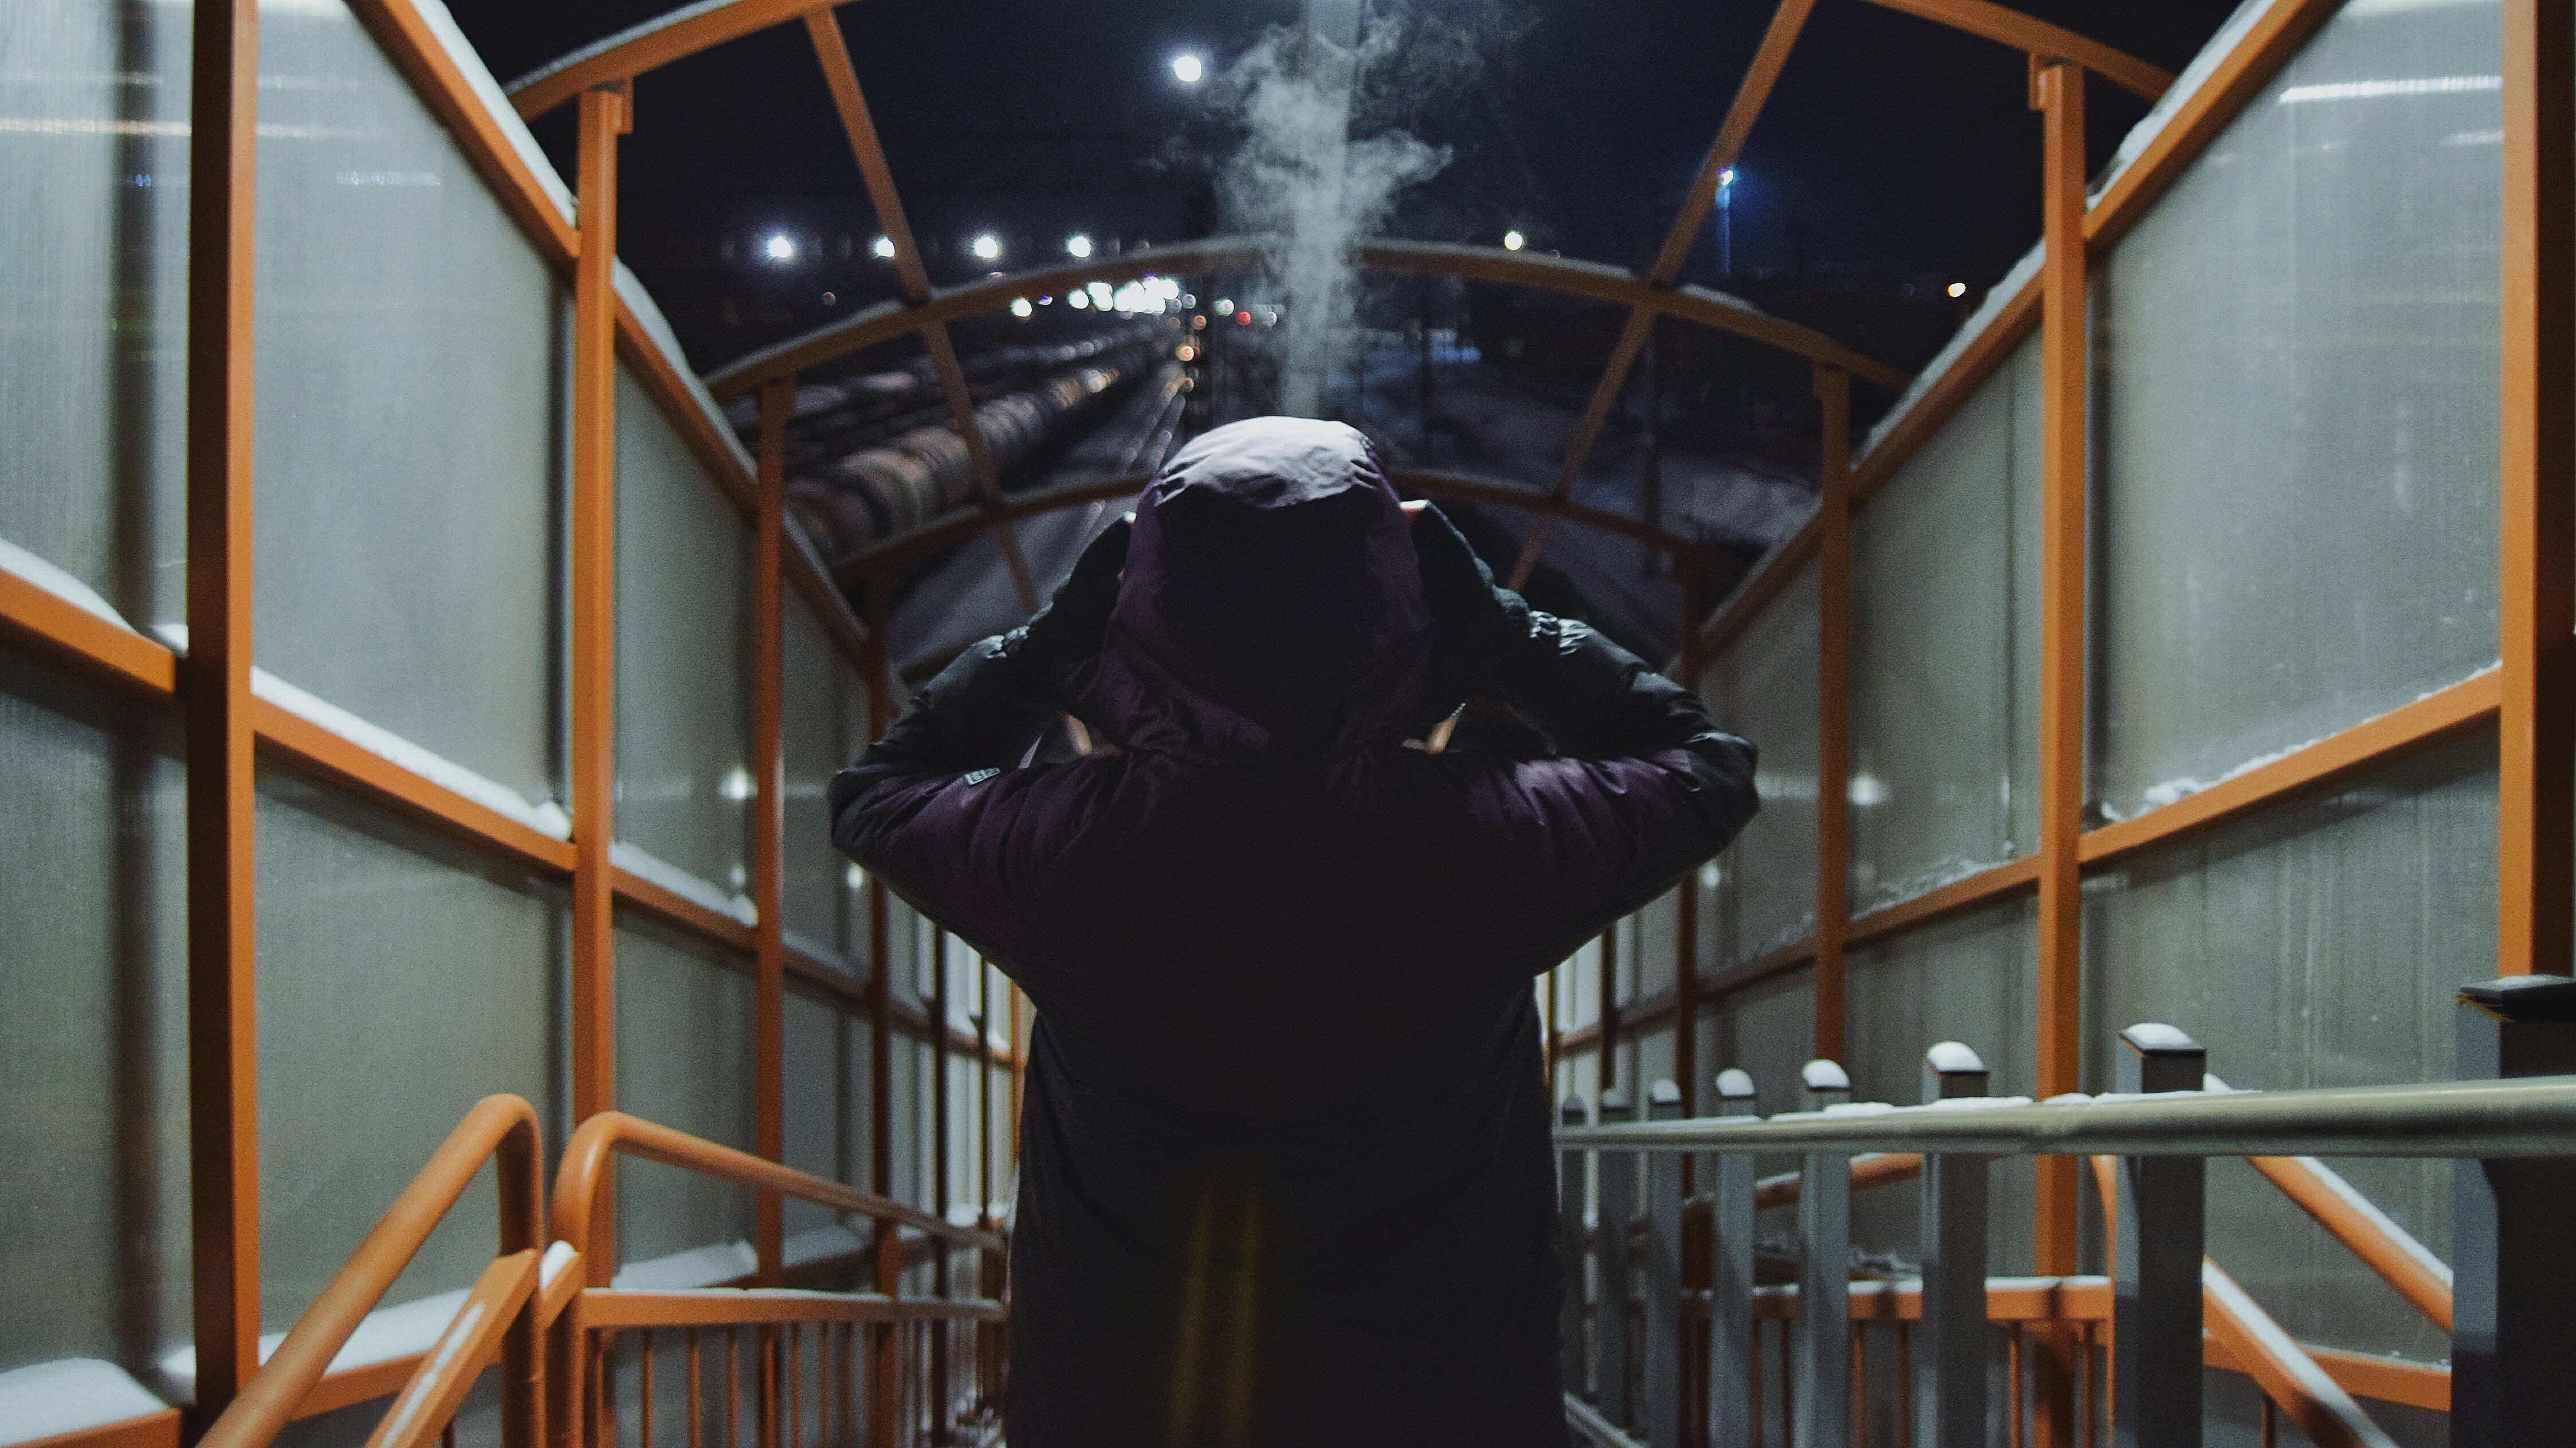
tourist attraction, screenshot